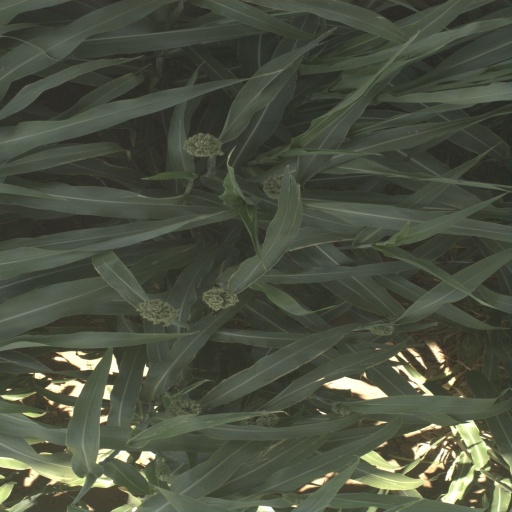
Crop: sorghum